Volandia

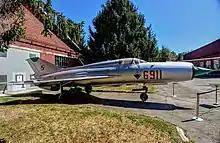
Mikoyan-Gurevich MiG-21

The history and development of commercial aviation are represented by the specimens of Douglas DC-3 Dakota, McDonnell Douglas MD-80 and Fokker 27, the most commercially successful aircraft of the respective eras. Of significant historical value is also the Douglas DC-9 of the Presidency of the Italian Republic. The President of the Republic Sandro Pertini, Pope John Paul II and other Heads of State and Government traveled on the sample in question at the 31st Wing of the Italian Air Force. The plane also transported the coffin of the Formula 1 champion Ayrton Senna, who died tragically following an accident in the 1994 San Marino Grand Prix, from the Bologna airport to the Paris airport.